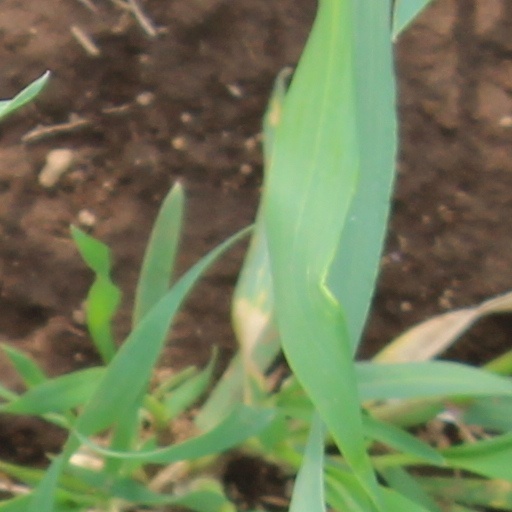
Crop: wheat